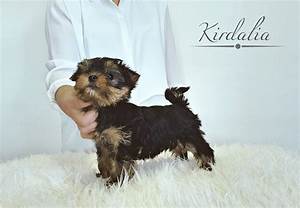
Label: dog